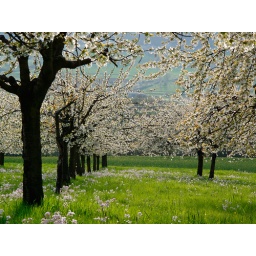
I just love the pink flowers underneath the trees! Cuckoo flowers. *sigh*